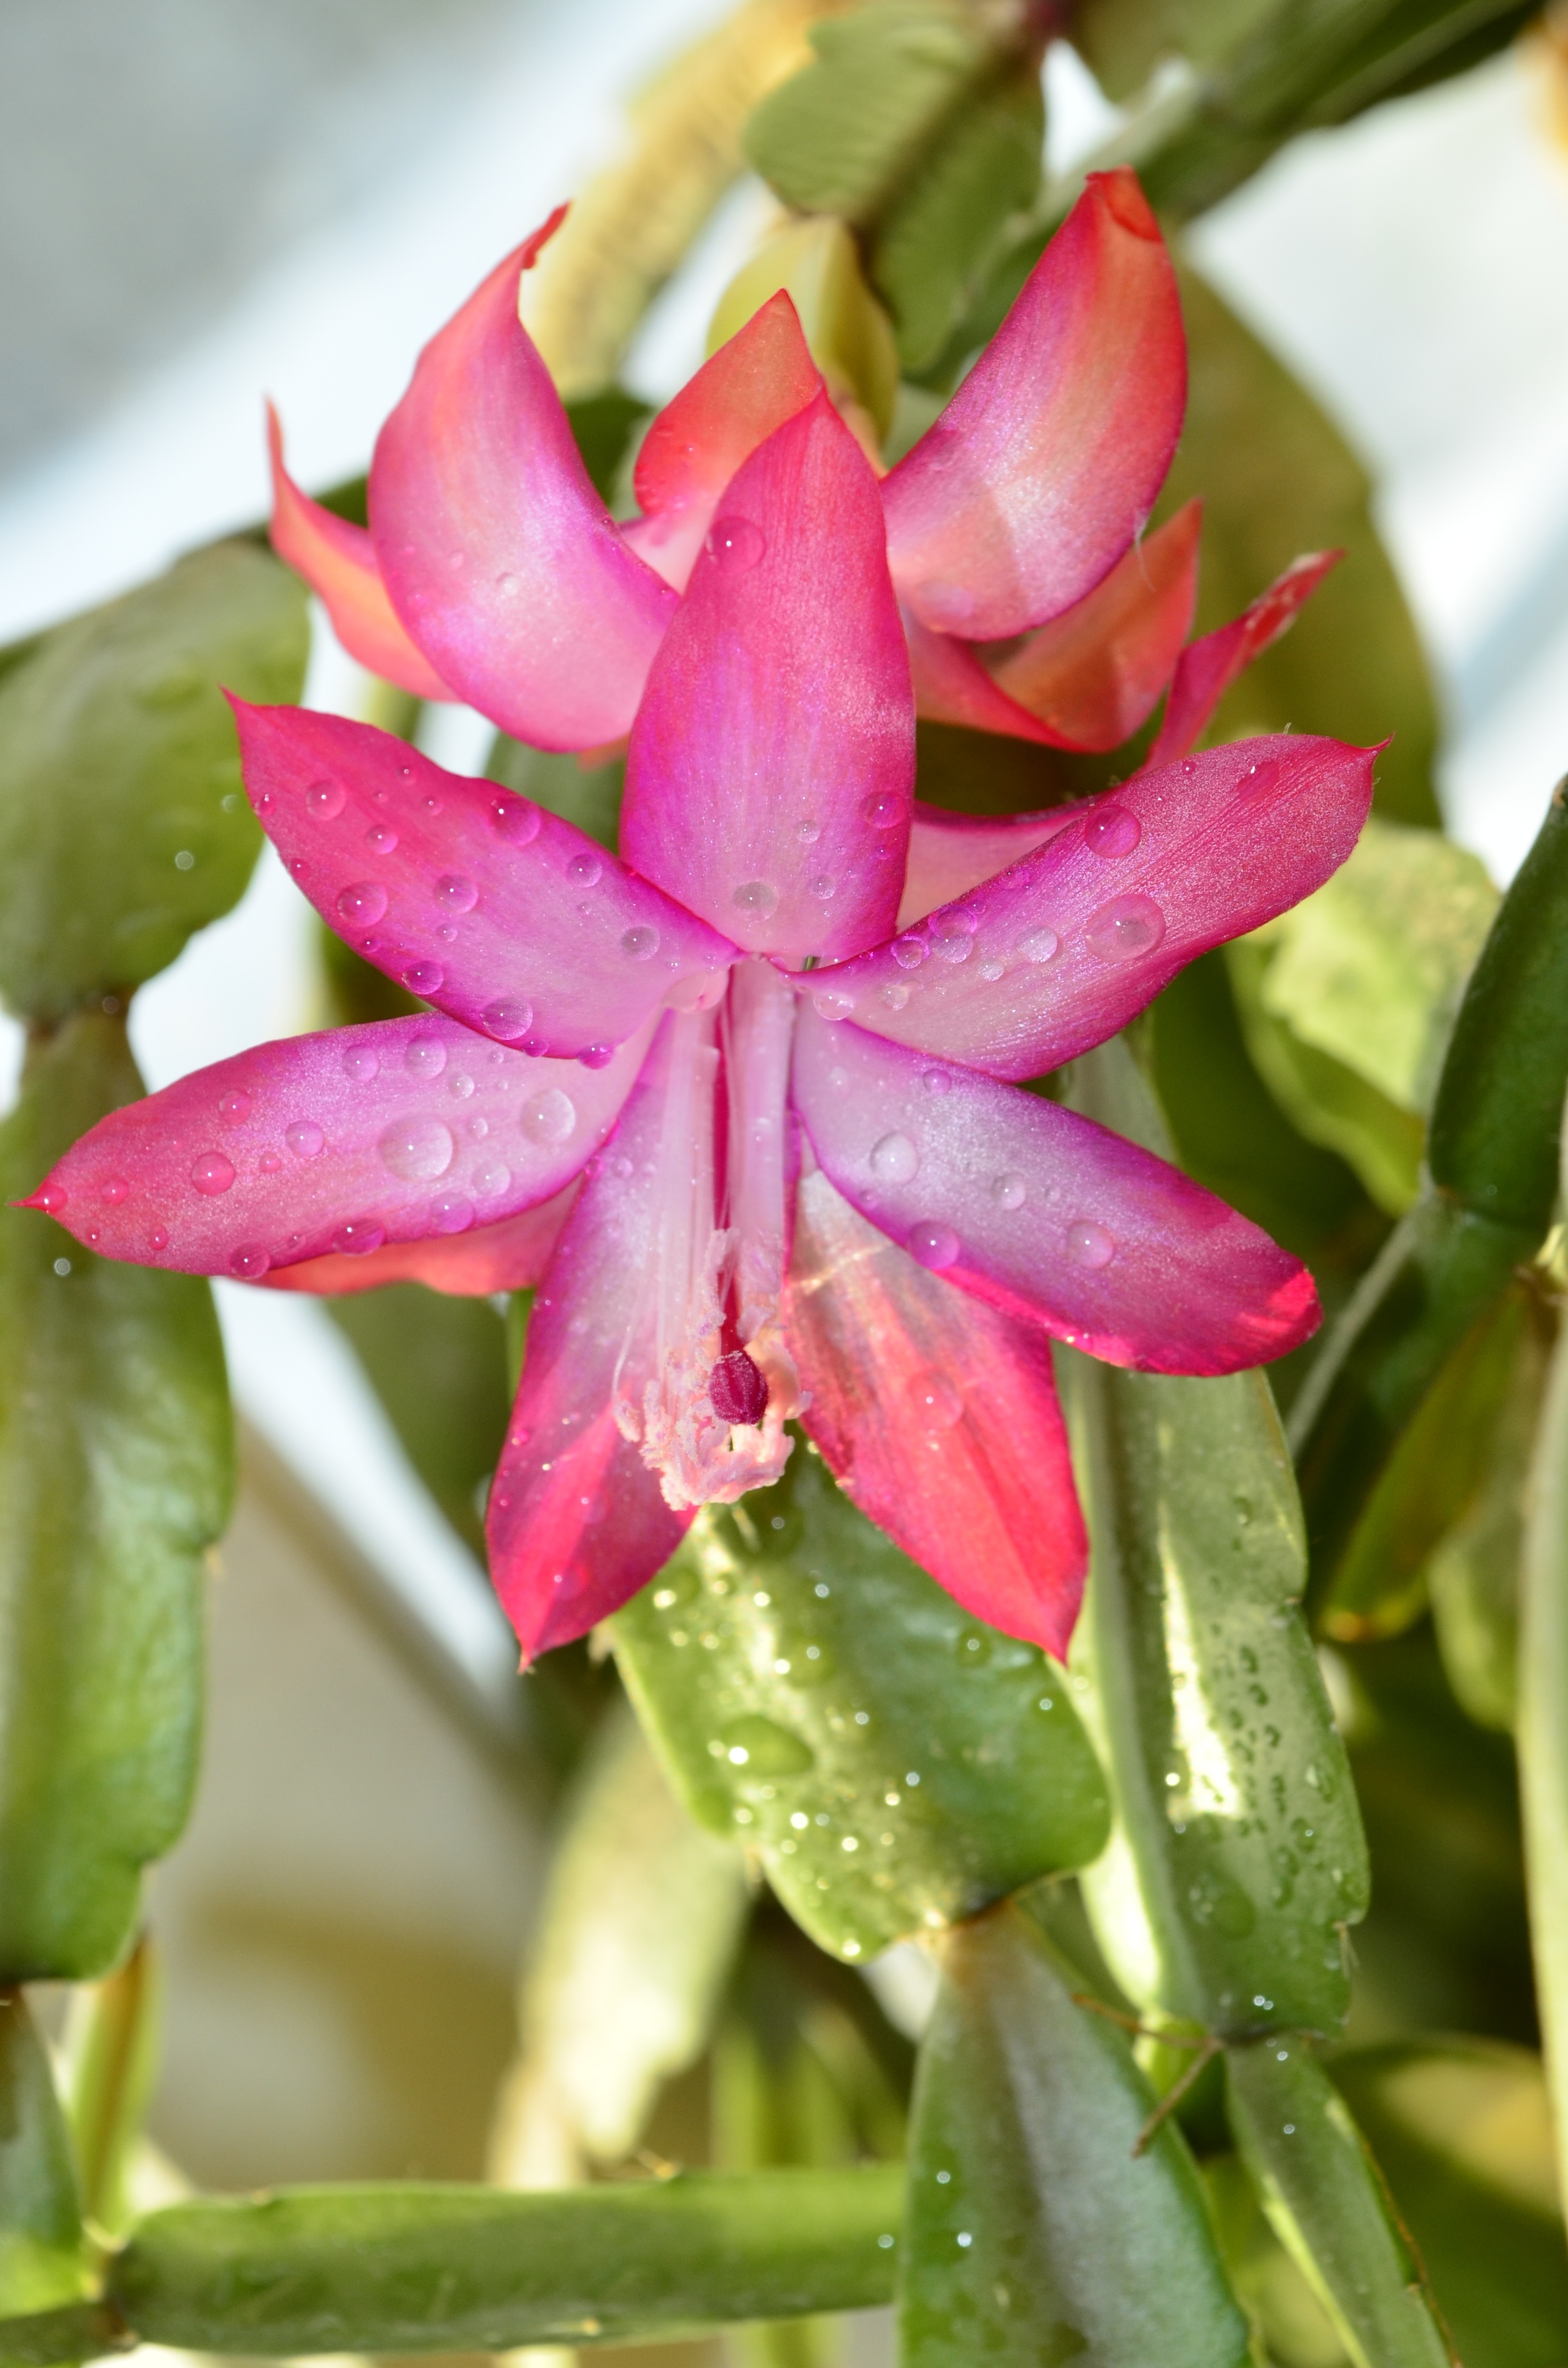
blossom, plant, flower, petal, produce, botany, flora, bud, pink flower, macro photography, beautiful flower, flowering plant, flower room, indoor plant, winter flower, land plant, decembrist, zigokaktus